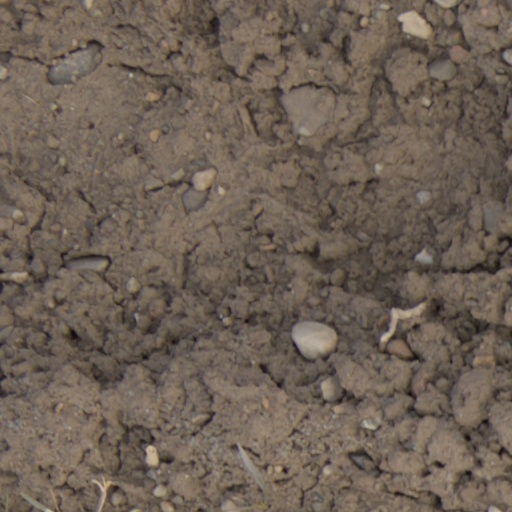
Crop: wheat